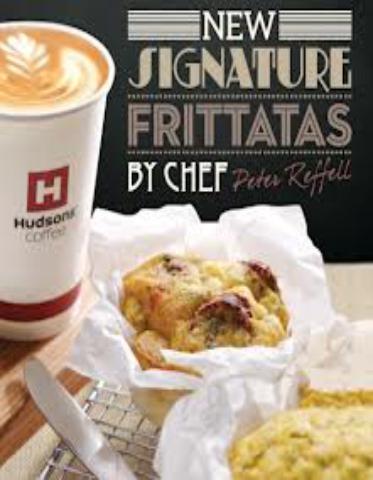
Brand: Hudsons Coffee-2
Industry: Food